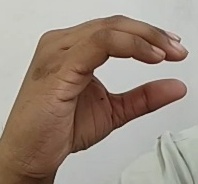
ASL sign: C